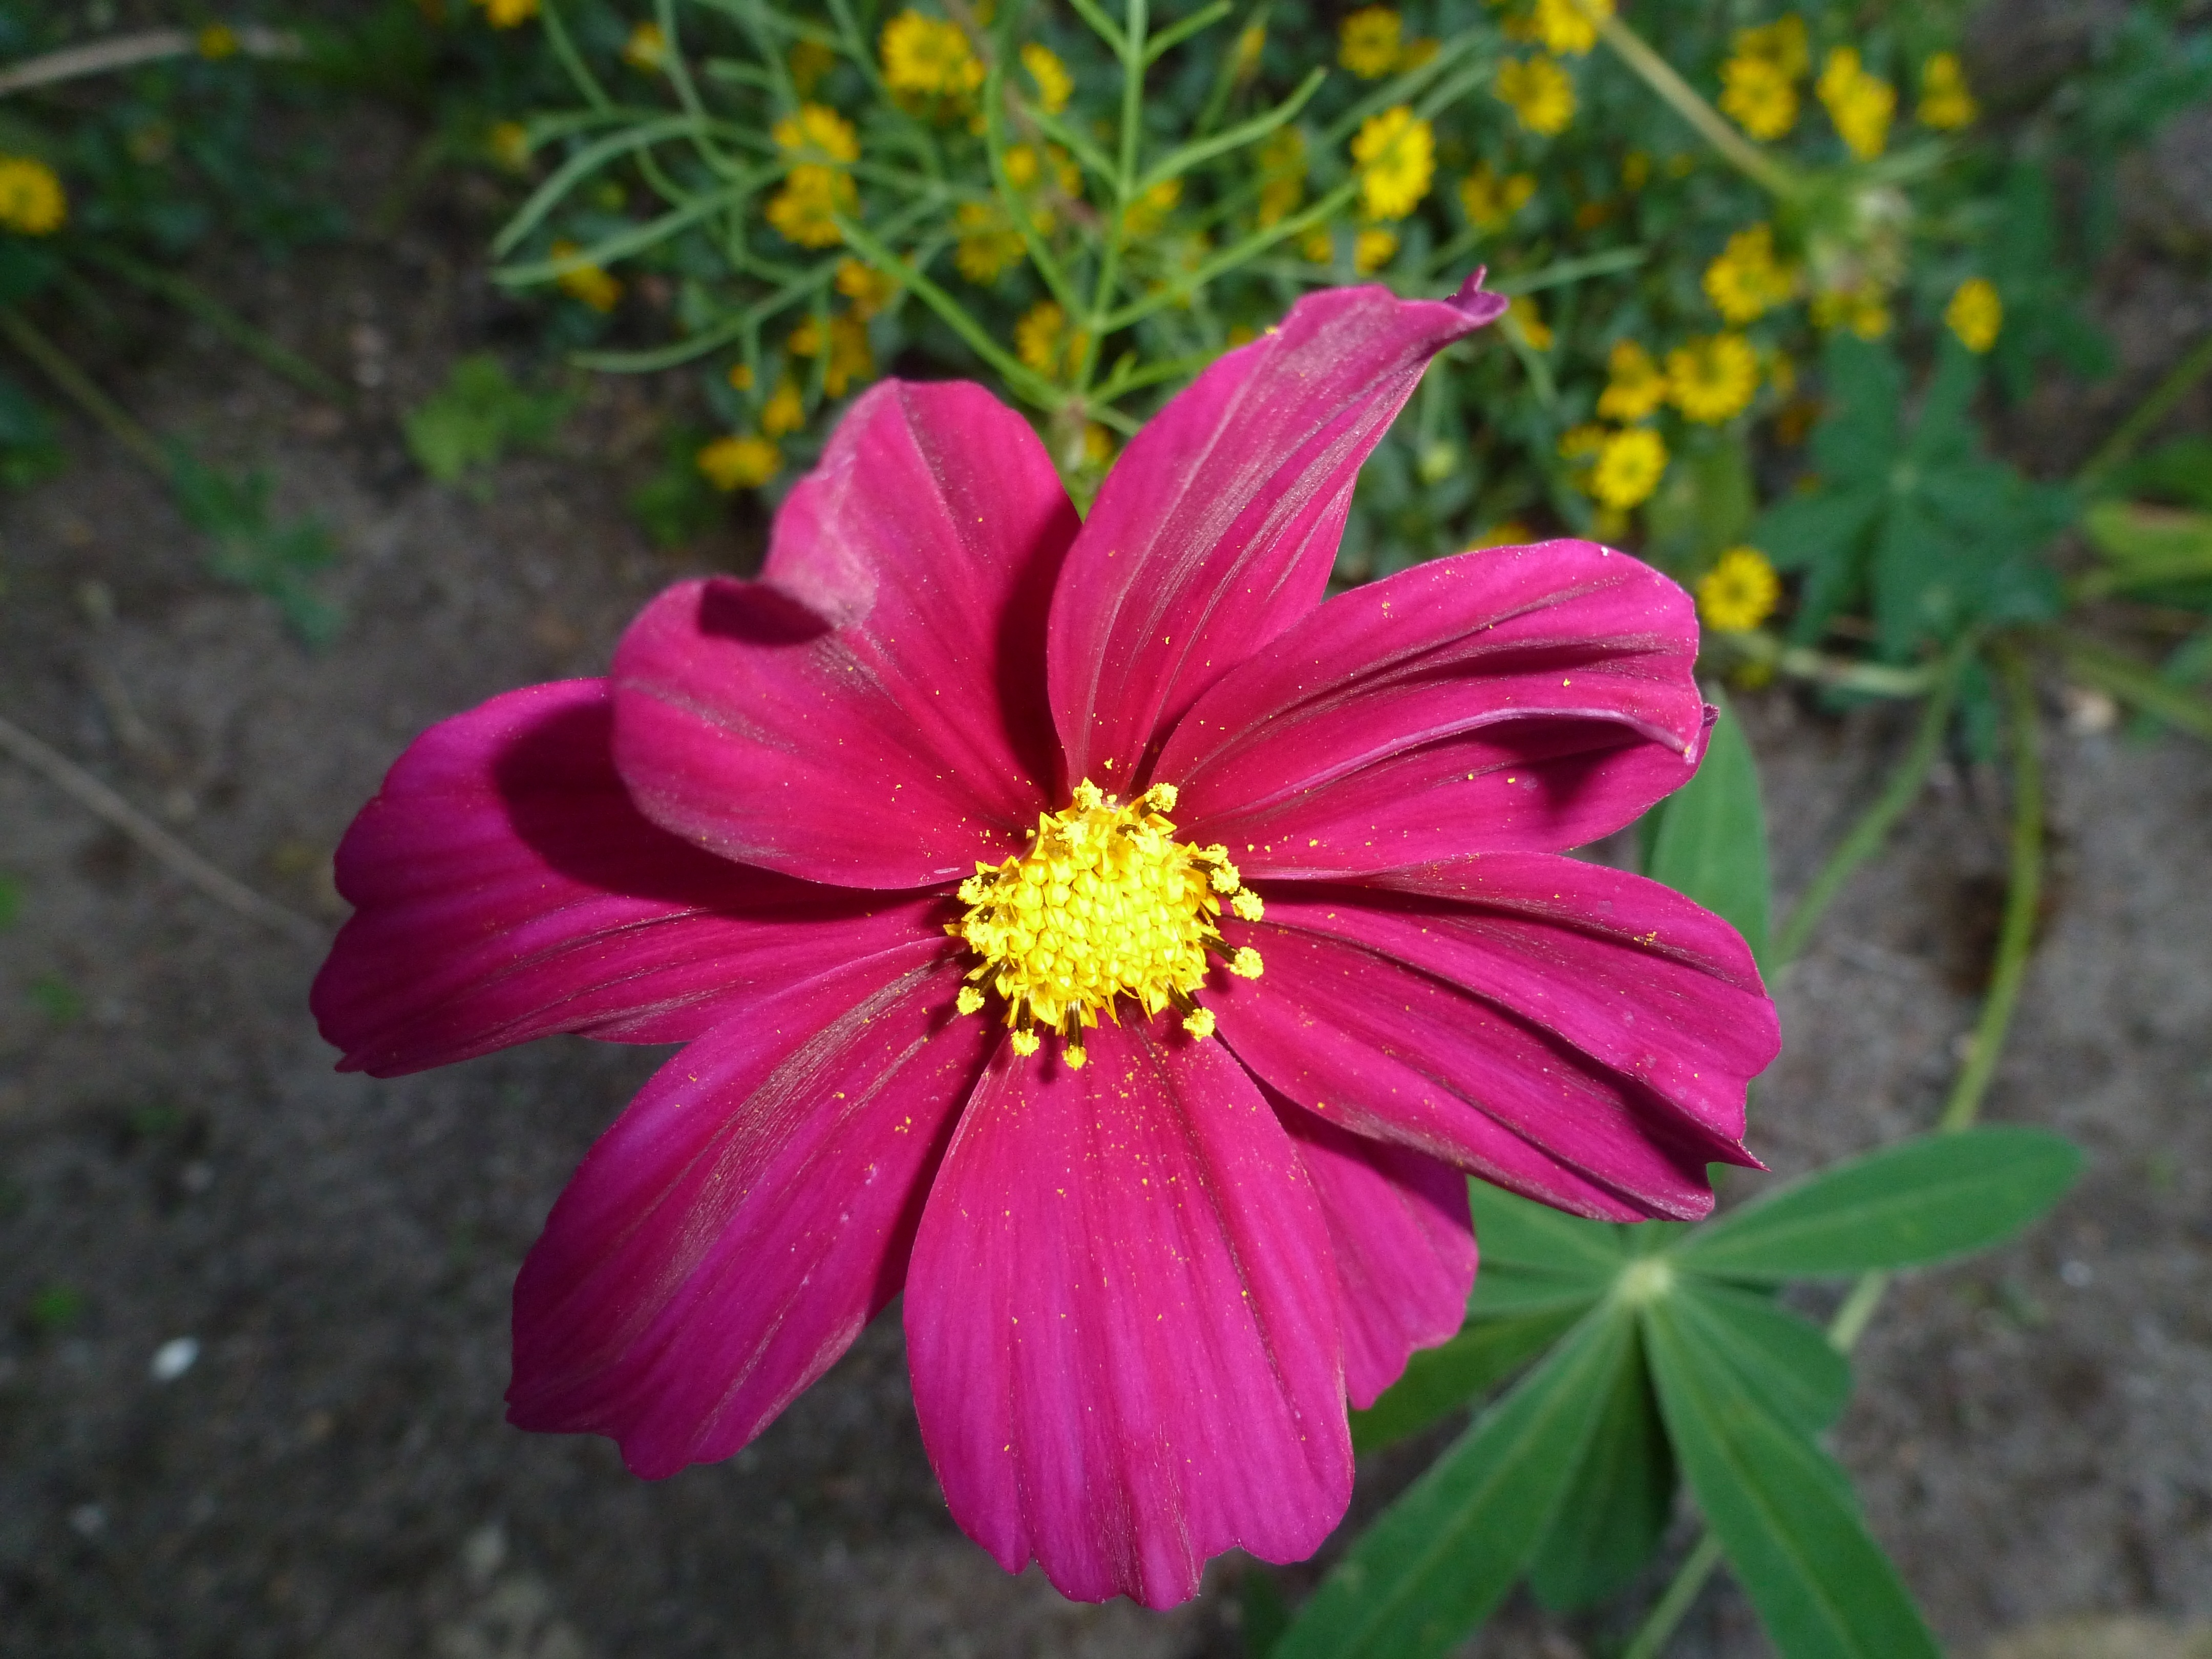
plant, flower, petal, botany, pink, flora, wildflower, dahlia, flower garden, macro photography, flowering plant, daisy family, annual plant, land plant, garden cosmos